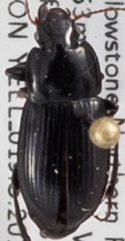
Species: Harpalus opacipennis
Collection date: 2018-07-26
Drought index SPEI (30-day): -1.348
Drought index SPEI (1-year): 1.834
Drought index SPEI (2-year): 1.01